Settlements of Otaibah

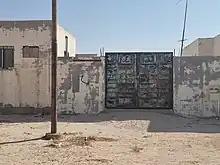
Rundown house in the Dalbahi settlement of Al-Thumamiyah.

Founded by Sheikh Sultan bin Mashaan Abba Al-Ula in 1914. Led by Sultan bin Mashaan Abba Al-Ula and Majid bin Jaza Abba Al-Ula. It is located near two valleys, the northern valley is called Al Dathma, and the southern valley is called Wadi Al-Arjan. In terms of location, it is located in the western side of the province of Quweia and about 70 km away, that is in the southwestern direction of the province. One of the main positions in the conquests of King Abdul Aziz was the Sinam Brigade led by Sultan bin Mashaan Abba Al-Ula. It was the heart of the battle of Turaba in 1918. Its governor in 21st century is Al Hineedi Omar Aba Abba Al-Ula.